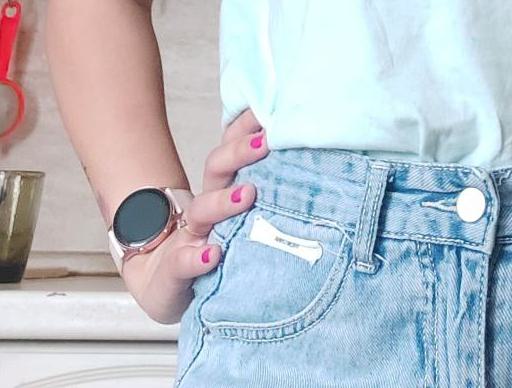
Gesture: no_gesture